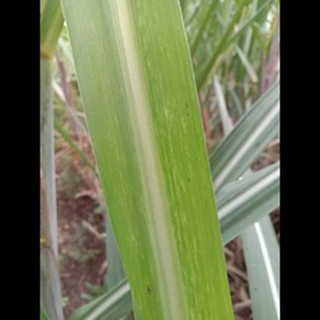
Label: sugarcane_mosaic